Darling Downs

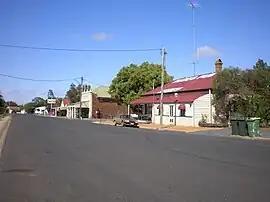
A wide street in the small town of Nobby

Allan Cunningham set out to explore the area to the west of Moreton Bay in 1827, crossing to the west of the Great Dividing Range from the Hunter Region and travelling north. In June 1827, Cunningham climbed to the top of Mount Dumaresque (near what is now Clintonvale close to Maryvale) and after wrote in his diary that this lush area was ideal for settlement. Exploring around Mount Dumaresque, Cunningham found a pass, now known as Cunninghams Gap. Cunningham returned to Moreton Bay in 1828 and with Charles Fraser charted the route through the pass to the Darling Downs. Ludwig Leichhardt in 1844 saw the remains of a camp showing the signs of white men through ridge poles and steel axes.